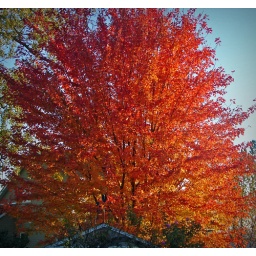
Had to get one more shot of the red tree in my neighbors back yard.